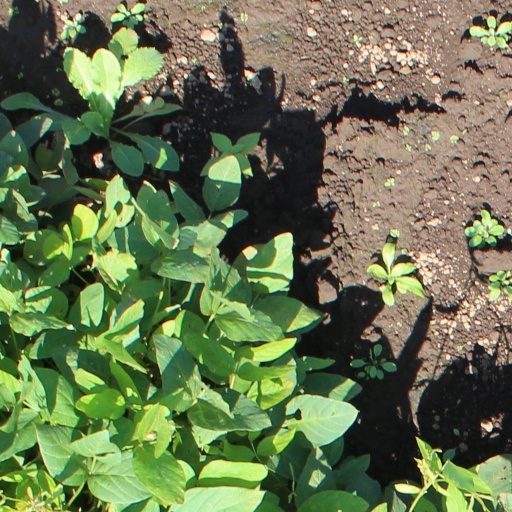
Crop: soybean